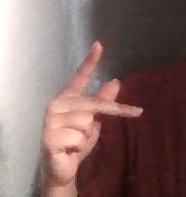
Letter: dha